Dax McCarty

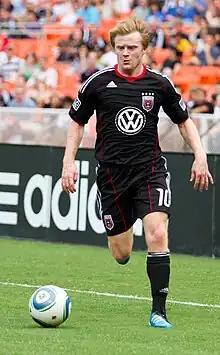
McCarty with D.C. United.

McCarty played an important role in the FC Dallas 2009 season, sitting in central midfield as a deep playmaker. He recorded his best statistical season with the club scoring 3 goals and 6 assists. On November 11, head coach Schellas Hyndman made it a top priority to retain McCarty, signing him to a new deal. During the 2010 season McCarty was once again a key player for FC Dallas helping the club reach the MLS Cup Playoffs. On November 6, McCarty scored the winning goal against Real Salt Lake that clinched the series and sent Dallas to the Western Conference Finals. Dallas would go on to reach the MLS Cup 2010, where they lost 2–1 to the Colorado Rapids. He played the entire 120 minutes of the match in what would be his final game for Dallas.